ISRO

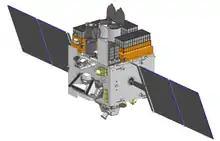
Astrosat-1 in deployed configuration

The newly established Human Space Flight Centre (HSFC) will coordinate the IHSF campaign. ISRO will set up an astronaut training centre in Bengaluru to prepare personnel for flights in the crewed vehicle. It will use simulation facilities to train the selected astronauts in rescue and recovery operations and survival in microgravity, and will undertake studies of the radiation environment of space. ISRO had to build centrifuges to prepare astronauts for the acceleration phase of the launch. Existing launch facilities at Satish Dhawan Space Centre will have to be upgraded for the Indian human spaceflight campaign. Human Space Flight Centre and Glavcosmos signed an agreement on 1 July 2019 for the selection, support, medical examination and space training of Indian astronauts. An ISRO Technical Liaison Unit (ITLU) was to be set up in Moscow to facilitate the development of some key technologies and establishment of special facilities which are essential to support life in space. Four Indian Air Force personnel finished training at Yuri Gagarin Cosmonaut Training Center in March 2021.